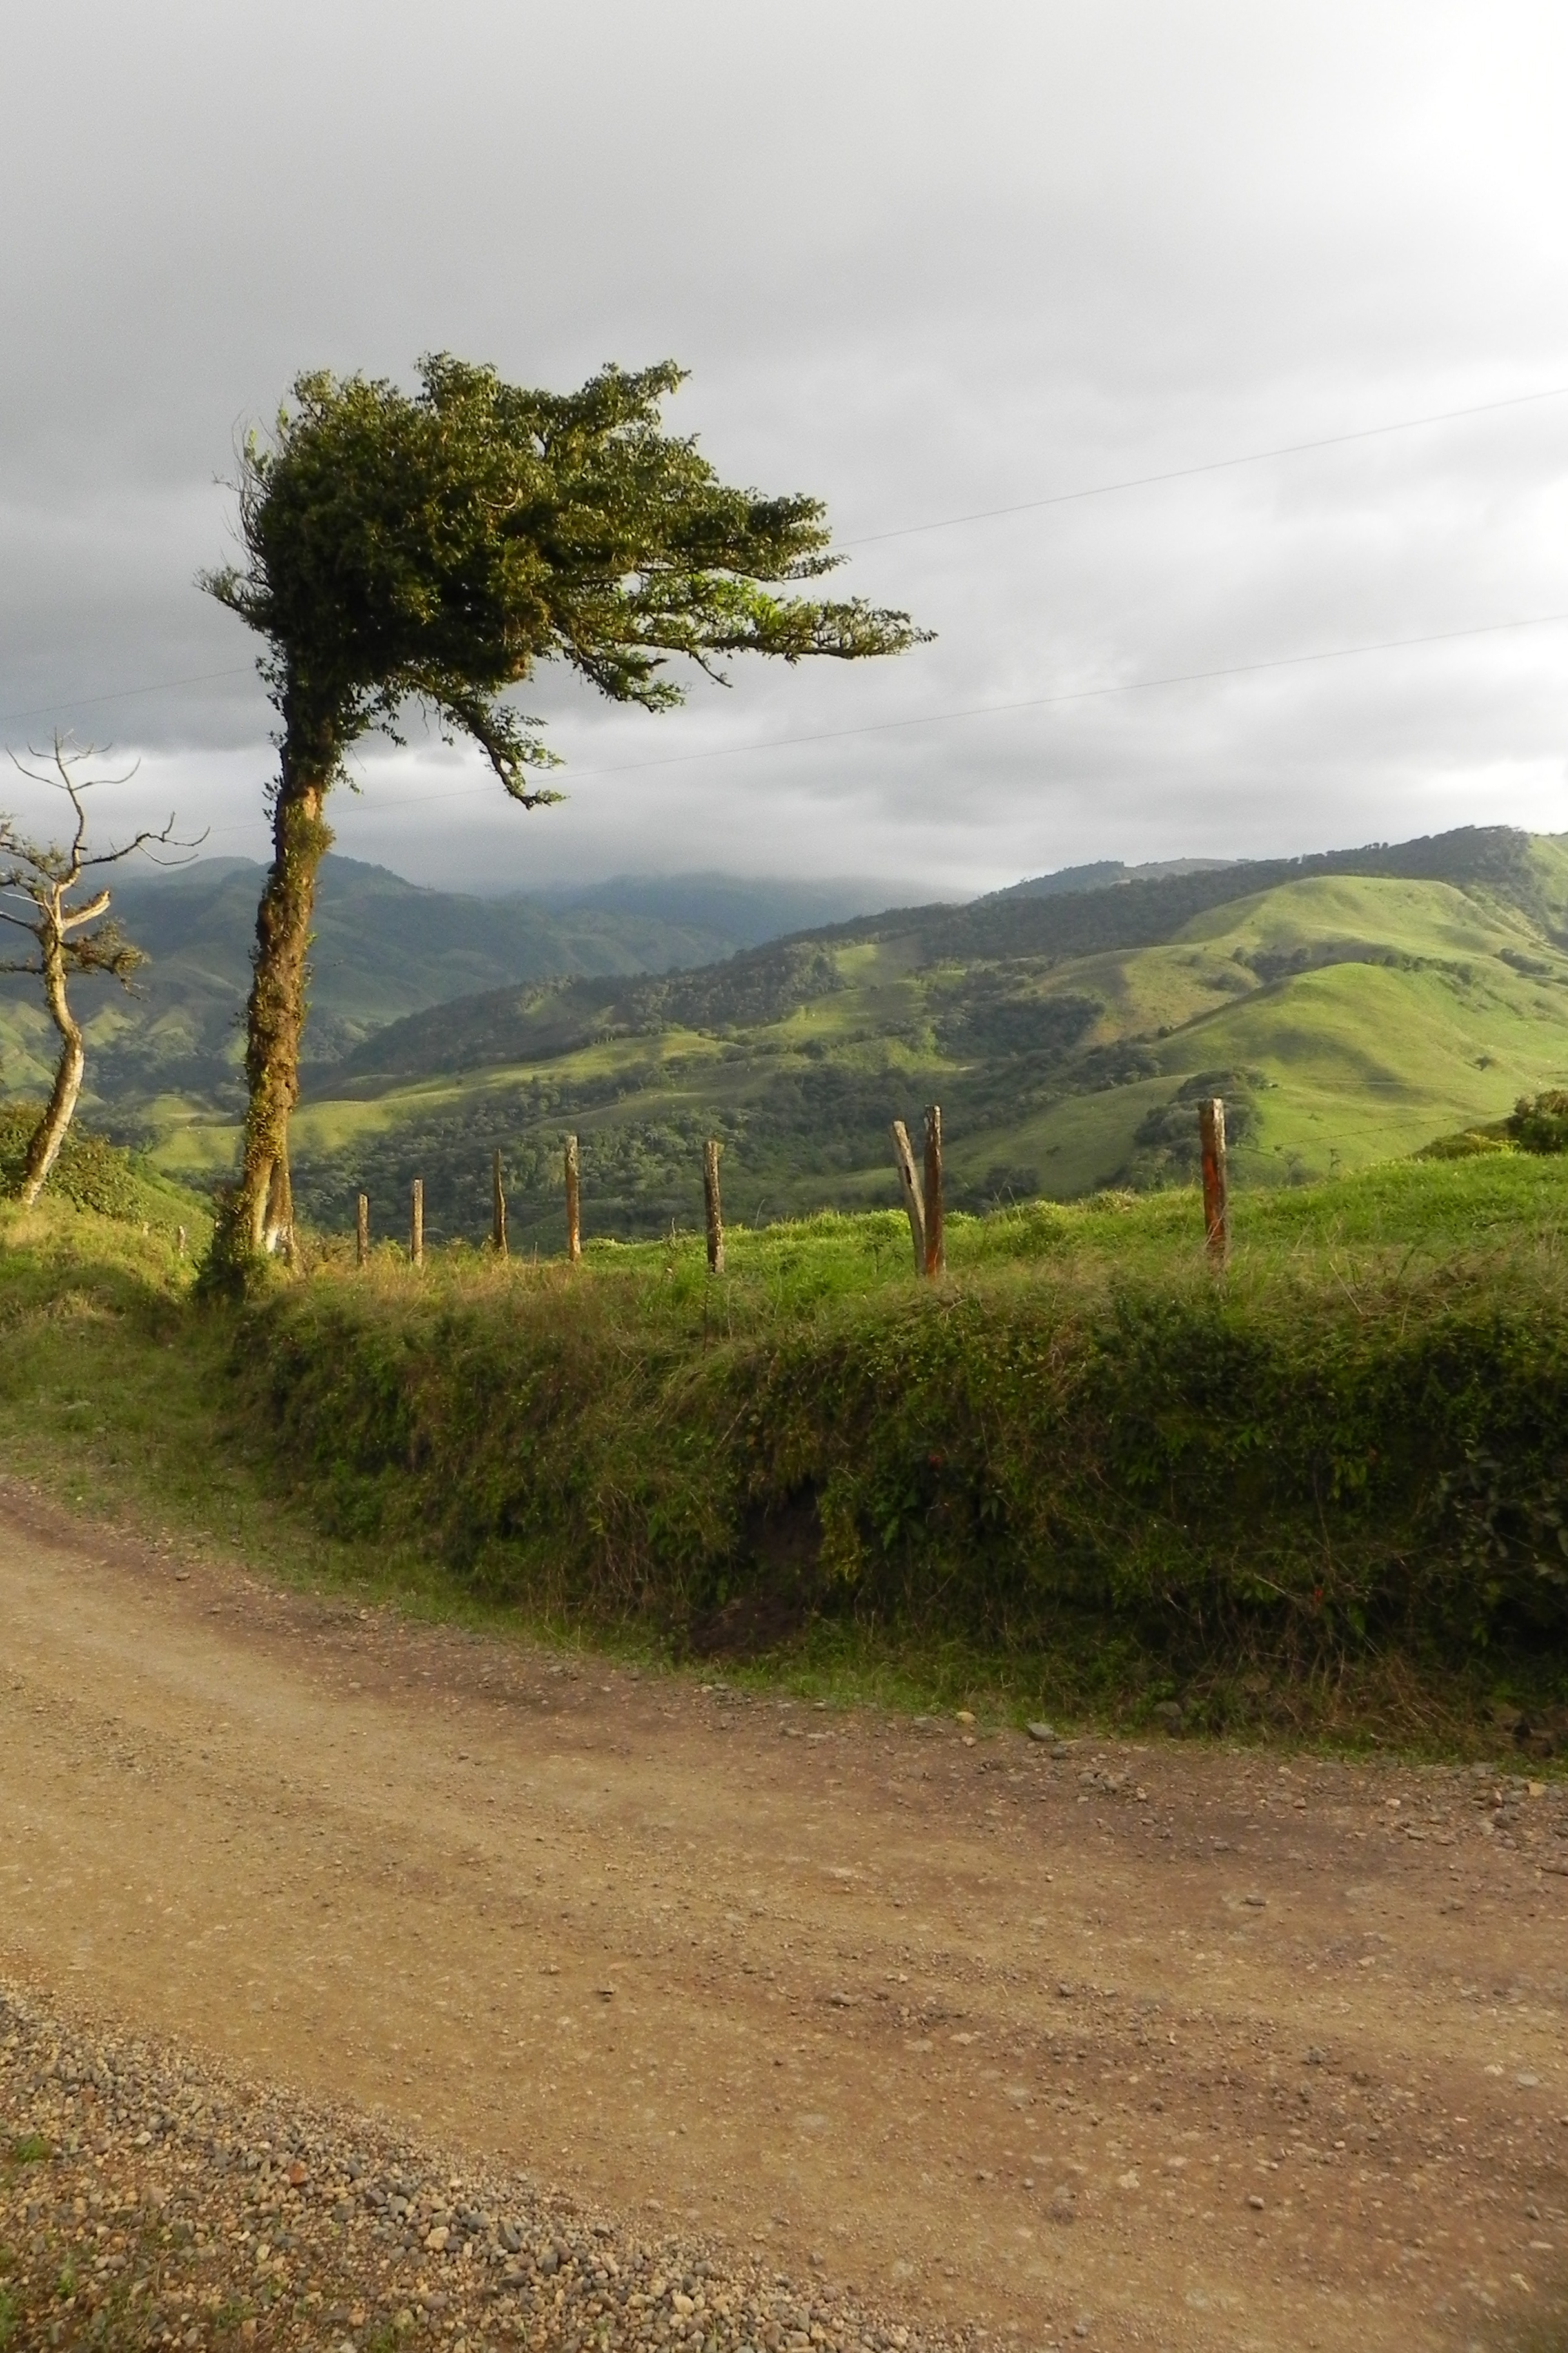
landscape, tree, nature, grass, wilderness, mountain, cloud, plant, field, meadow, hill, green, soil, agriculture, ridge, plain, grassland, vegetation, plateau, habitat, rural area, costa rica, natural environment, geographical feature, atmospheric phenomenon, woody plant, mountainous landforms